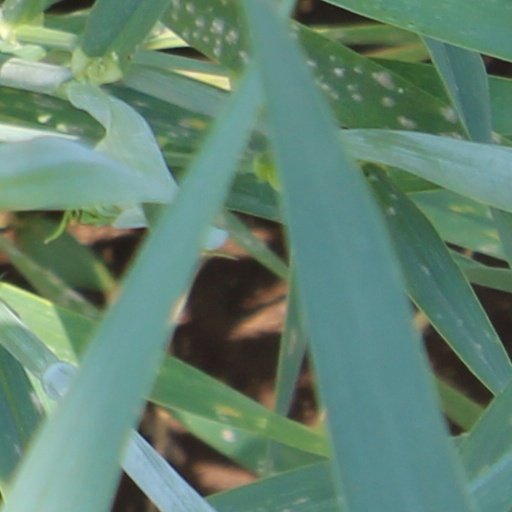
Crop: wheat